189

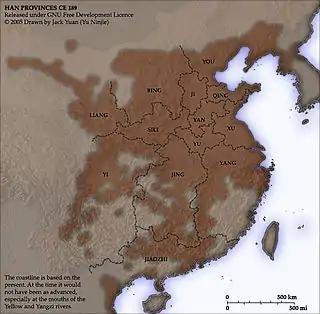
Map of the Chinese provinces in the prelude of the Three kingdom period (In the late Han dynasty period, 189 CE).

Year 189 (CLXXXIX) was a common year starting on Wednesday of the Julian calendar. At the time, it was known as the Year of the Consulship of Silanus and Silanus (or, less frequently, year 942 "Ab urbe condita"). The denomination 189 for this year has been used since the early medieval period, when the Anno Domini calendar era became the prevalent method in Europe for naming years.